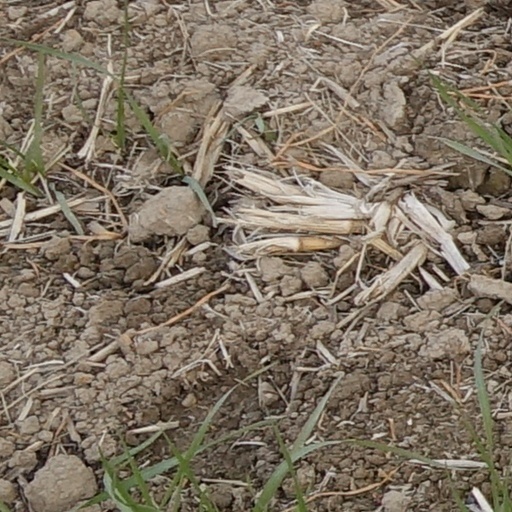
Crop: wheat